Soros: The Life and Times of a Messianic Billionaire

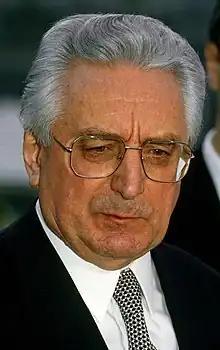
Tudjman

Kaufman observed that Soros has openly feuded with and been denounced by the former Serbian and Yugoslavian President, Slobodan Milosevic who attempted to have Soros's foundation evicted for their support of independent media. Milosevic was charged with war crimes in 1999 by an international tribunal and had stifled the opposition press during periods of his administration.